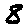
Label: 8